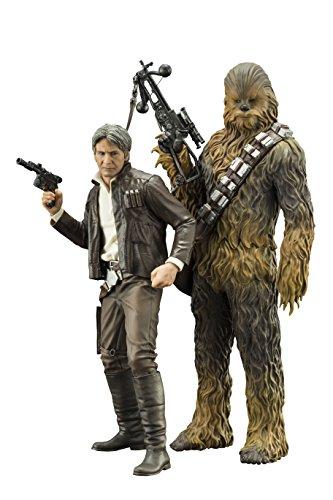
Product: Kotobukiya Star Wars The Force Awakens Han Solo & Chewbacca Two Pack Artfx+
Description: Display alone or alongside other Star Wars ArtFX+ statues.
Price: $115.58
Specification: ProductDimensions:6x4x9inches|ItemWeight:2.43pounds|ShippingWeight:2.45pounds(Viewshippingratesandpolicies)|DomesticShipping:ItemcanbeshippedwithinU.S.|InternationalShipping:ThisitemcanbeshippedtoselectcountriesoutsideoftheU.S.LearnMore|ASIN:B06XY5KTZ9|Itemmodelnumber:APR172959|Manufacturerrecommendedage:10monthsandup